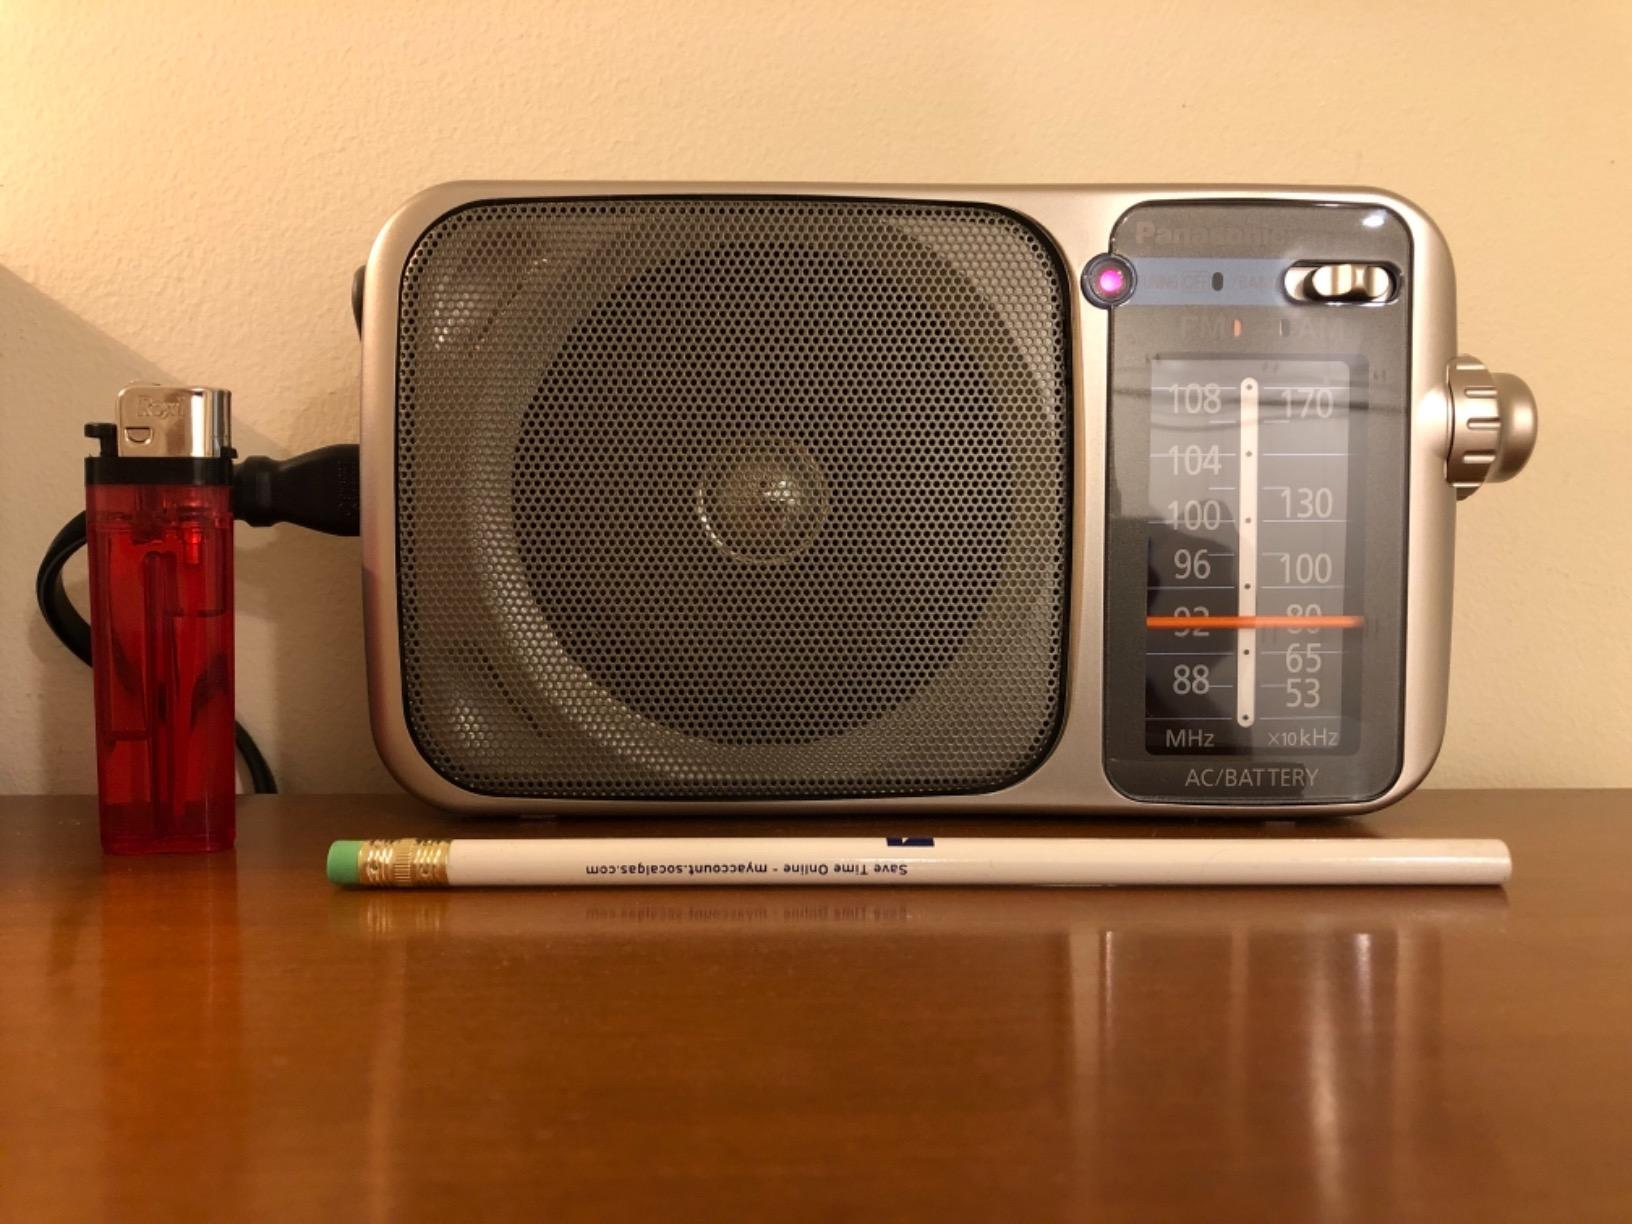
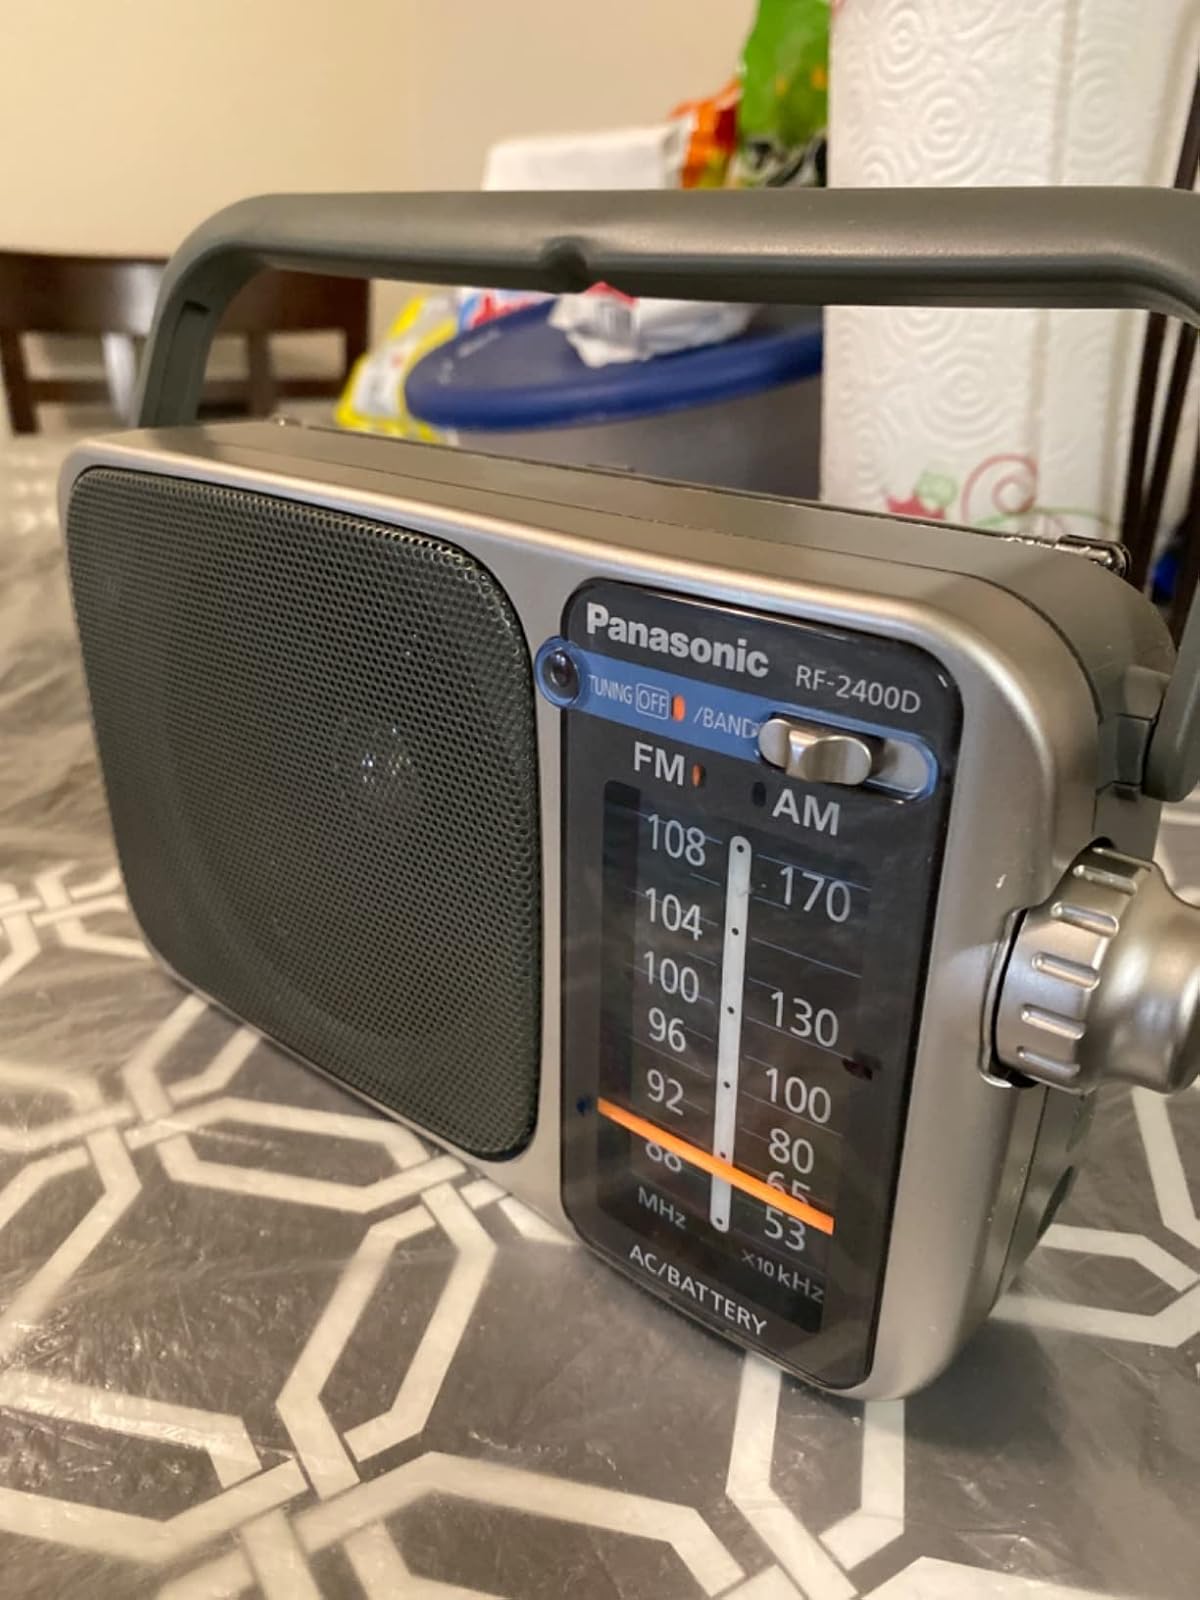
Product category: radio
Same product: yes